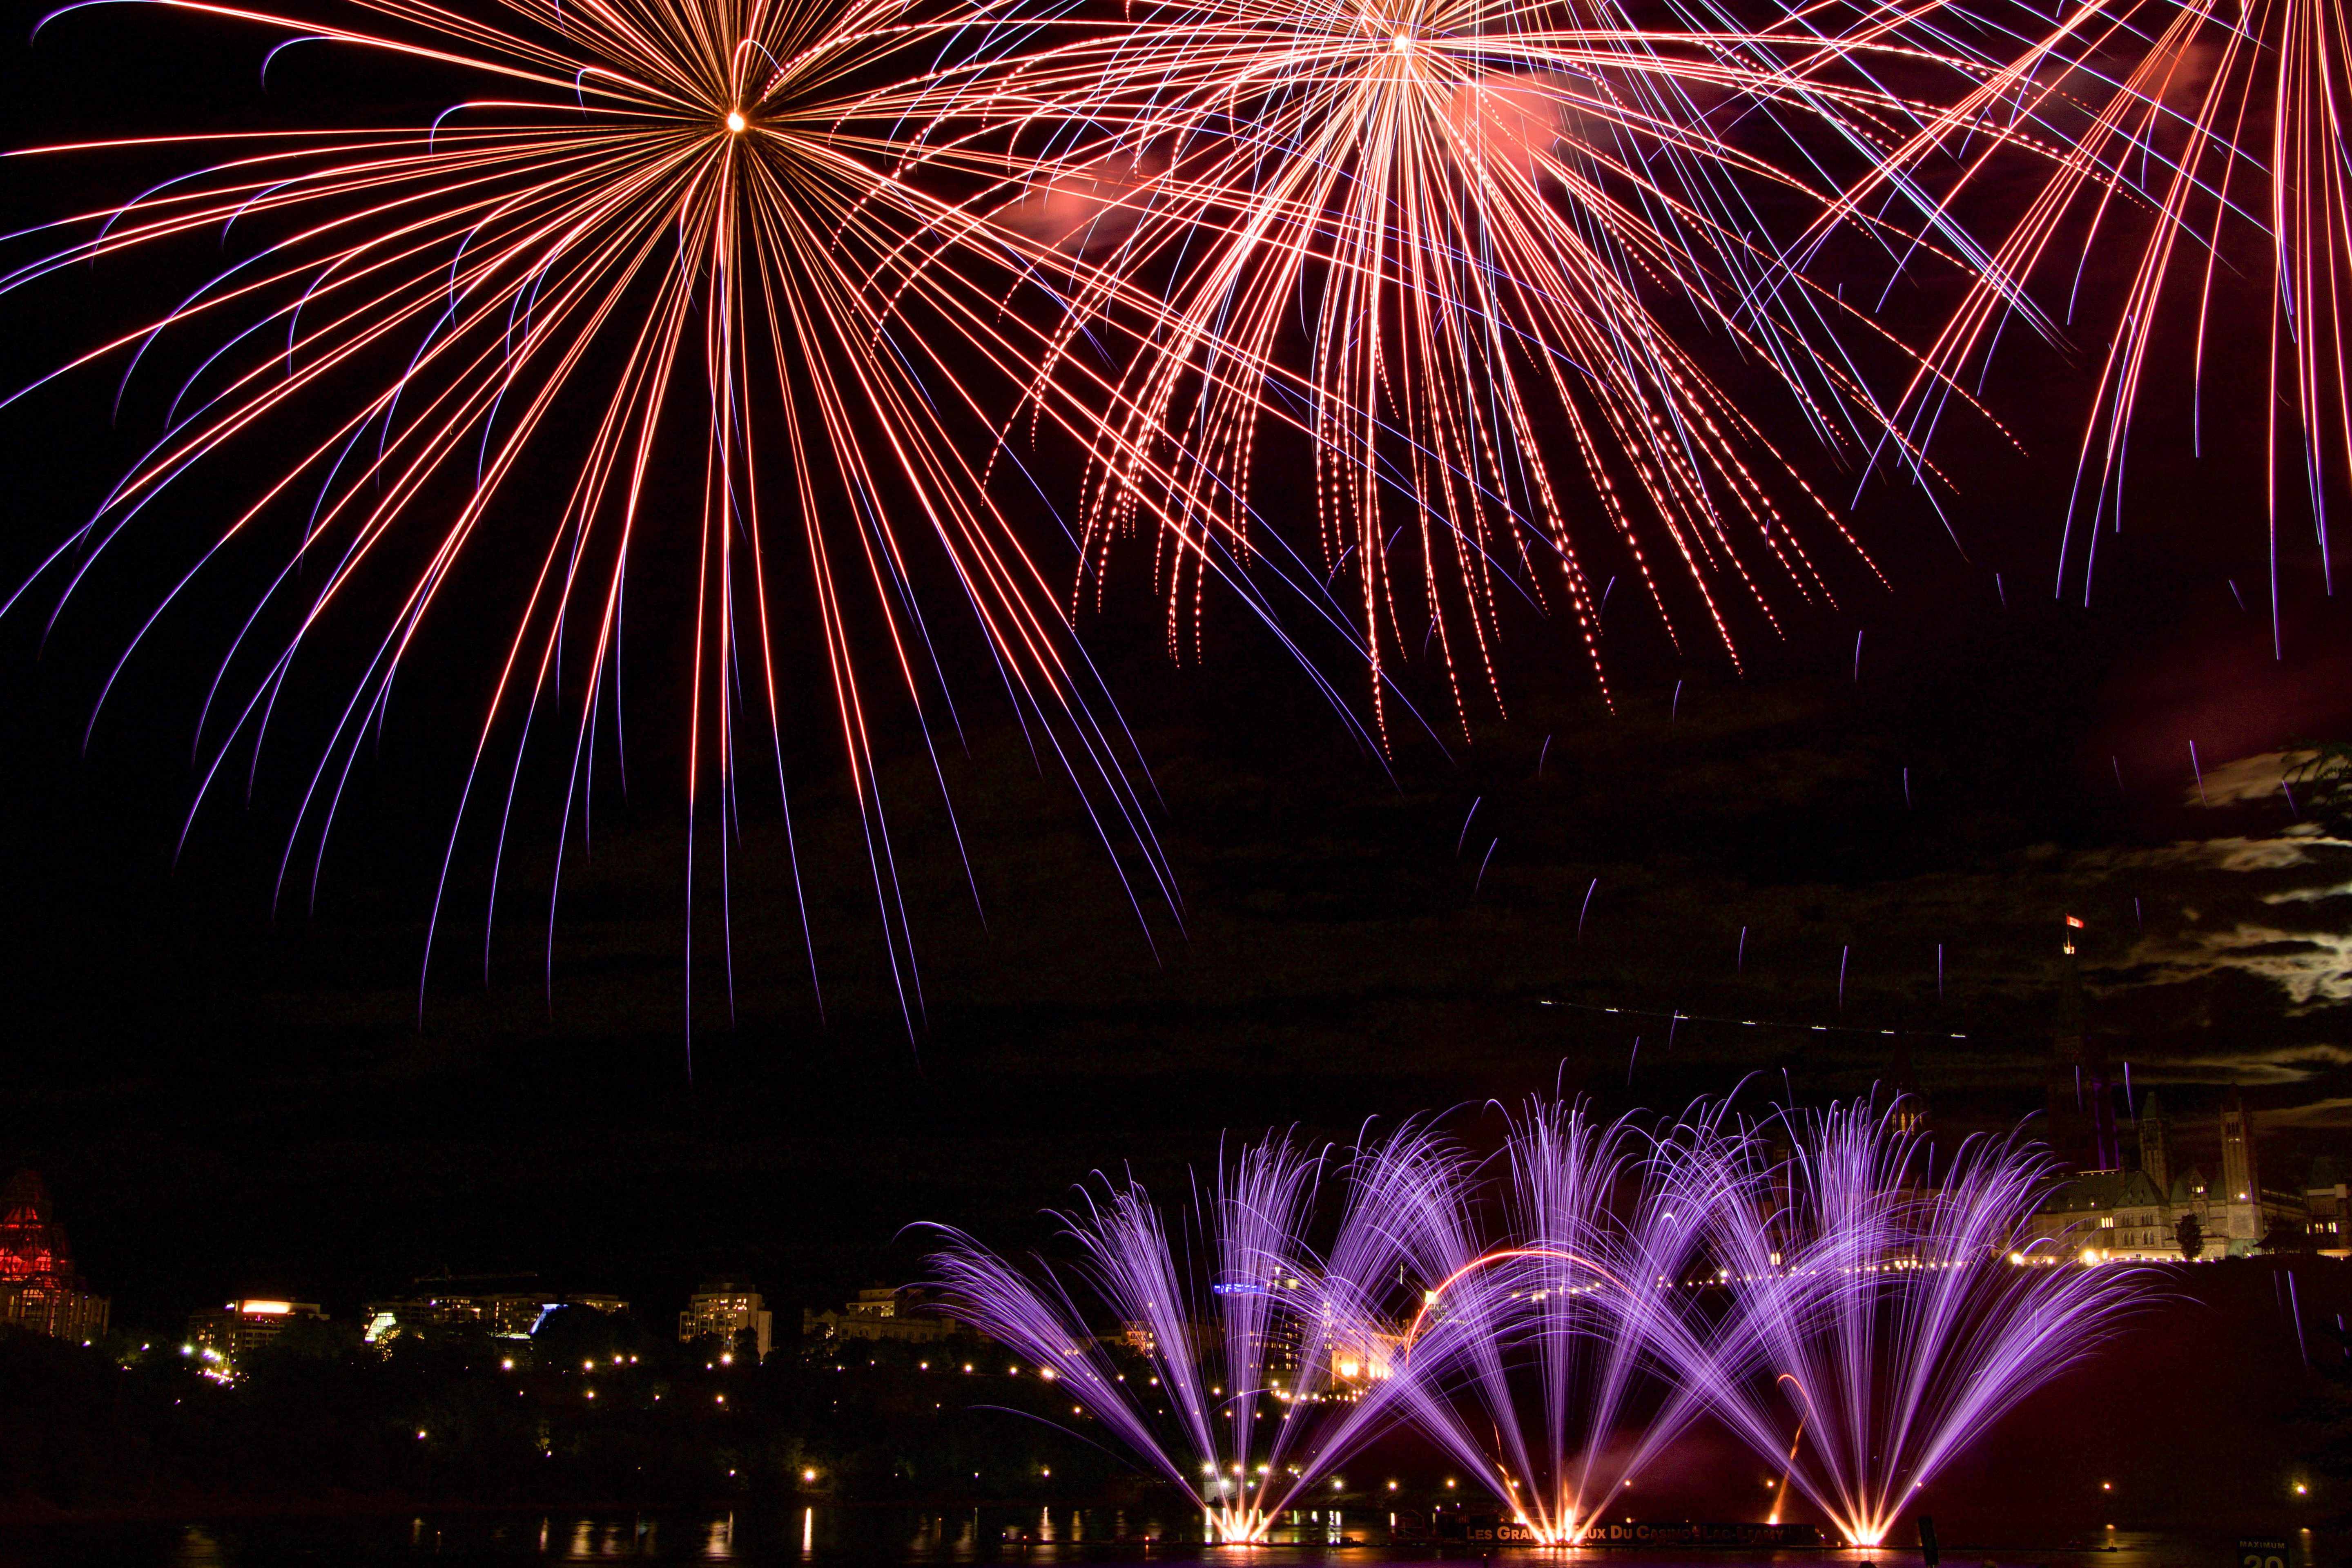
fireworks, new years day, night, event, landmark, midnight, sky, light, festival, lighting, new year's eve, purple, fete, holiday, new year, public event, darkness, architecture, recreation, reflection, diwali, tourist attraction, downtown, space, city, evening, independence day, cityscape, spectacle, crowd